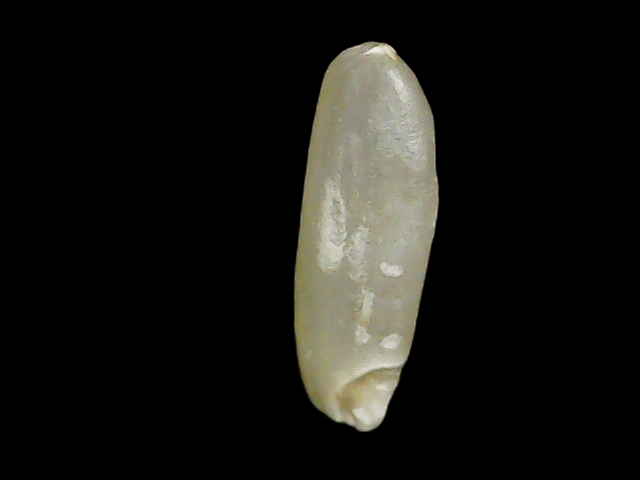
Rice variety: Binadhan7